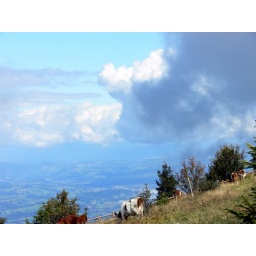
French landscape ... French cattle ... under a cloud with the shape of France ...